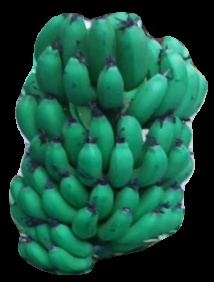
Variety: pachbale
Grade: grade2